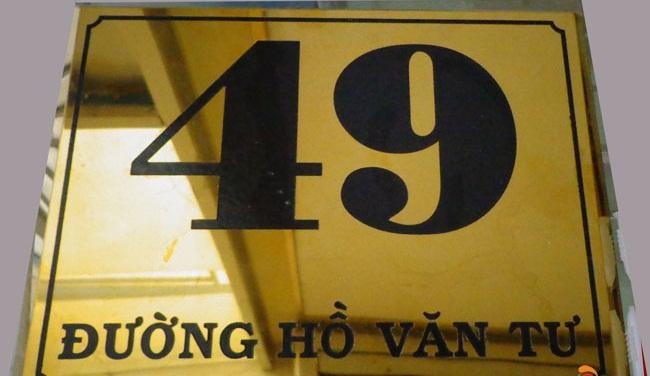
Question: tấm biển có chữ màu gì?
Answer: màu đen